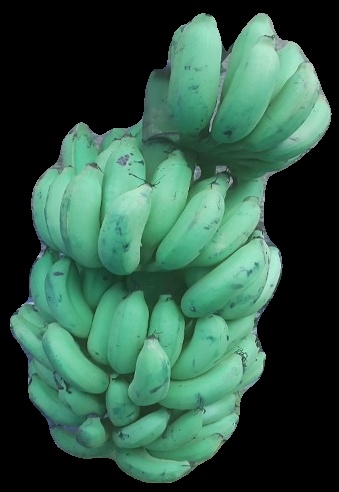
Variety: elakki-bale
Grade: grade2